Gliding ant

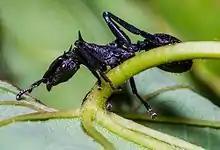
A "Cephalotes atratus", one of the several species that display this ability. Gliding is provided by specific adaptations such as the flattened head.

Gliding ants are arboreal ants of several different genera that are able to control the direction of their descent when falling from a tree. Living in the rainforest canopy like many other gliders, gliding ants use their gliding to return to the trunk of the tree they live on should they fall or be knocked off a branch. Gliding was first discovered for "Cephalotes atratus" in the Peruvian rainforest.